Archduke Franz Ferdinand of Austria

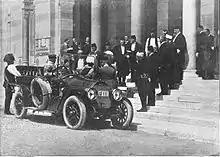
As described by contemporary Spanish magazine "El Mundo Gráfico": "The moment when the Austrian archdukes, following the first attempt against their lives, arrived at the City Council (of Sarajevo), where they were received by the mayor and the municipal corporation."

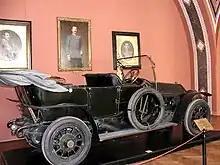
The 1910 Gräf & Stift "Bois de Boulogne" phaeton automobile in which Archduke Franz Ferdinand and his wife were assassinated. It is now displayed in the Museum of Military History in Vienna

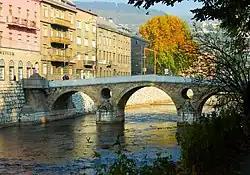
The Latin Bridge near the assassination site

On Sunday, 28 June 1914, at about 10:45 am, Franz Ferdinand and his wife were assassinated in Sarajevo, the capital of the Austro-Hungarian province of Bosnia and Herzegovina. The perpetrator was 19-year-old Gavrilo Princip, a member of Young Bosnia and one of a group of assassins organized and armed by the Black Hand.